Dolly Varden trout

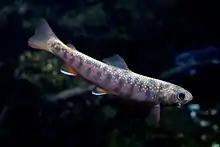
Dolly Varden fingerling at Hokkaido Japan aquarium, probably "Salvelinus malma miyabei"

In North America, two subspecies of Dolly Varden are distinguished, the Northern Dolly Varden ("S. m. malma") of the Arctic drainages and the Southern Dolly Varden ("S. m. lordi") of the Pacific drainages. These can be distinguished as separate mitochondrial lineages also. The status of the Beringian drainage populations remains unclear. Northern populations on the Russian side of the Pacific down to Kamchatka are considered "S. m. malma", and the southerly populations make another lineage and subspecies, the Asian Dolly Varden (or southern Dolly Varden) "S. m. krascheninnikova" (= "S. curilus"). The landlocked Miyabe Char ("S. m. miyabei" Oshima, 1938) from Lake Shikaribetsu on Hokkaido in Japan is also included in the Dolly Varden species.